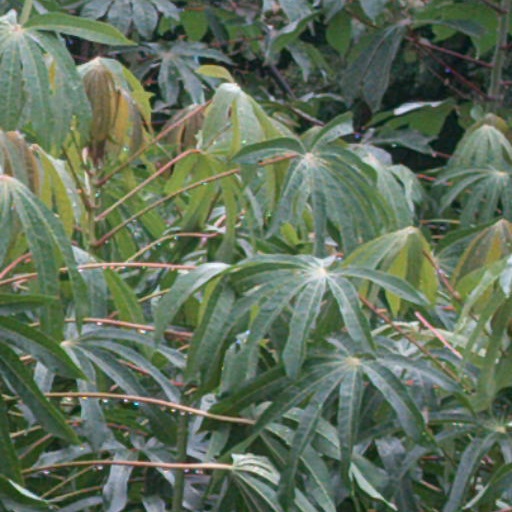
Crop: cassava